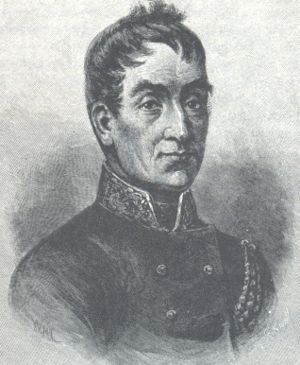
Lachlan Macquarie / Guvernør i New South Wales
An illustration from 1888
Lachlan Macquarie, var en skotsk officer i den britiske hær og kolonibestyrer. Macquarie tjente som den femte og sidste selvstyrende guvernør af New South Wales fra 1810 til 1821. Han havde en ledende rolle i den sociale, økonomiske og arkitekturelle udvikling af kolonien. Historikere anser ham for at have haft en afgørende indflydelse på forvandlingen af New South Wales fra en straffekoloni til en fri bosættelse, og han spillede derfor en vigtig rolle i udviklingen af det australske samfund i det tidlige 19. århundrede.